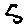
Label: 5